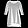
Label: T - shirt / top